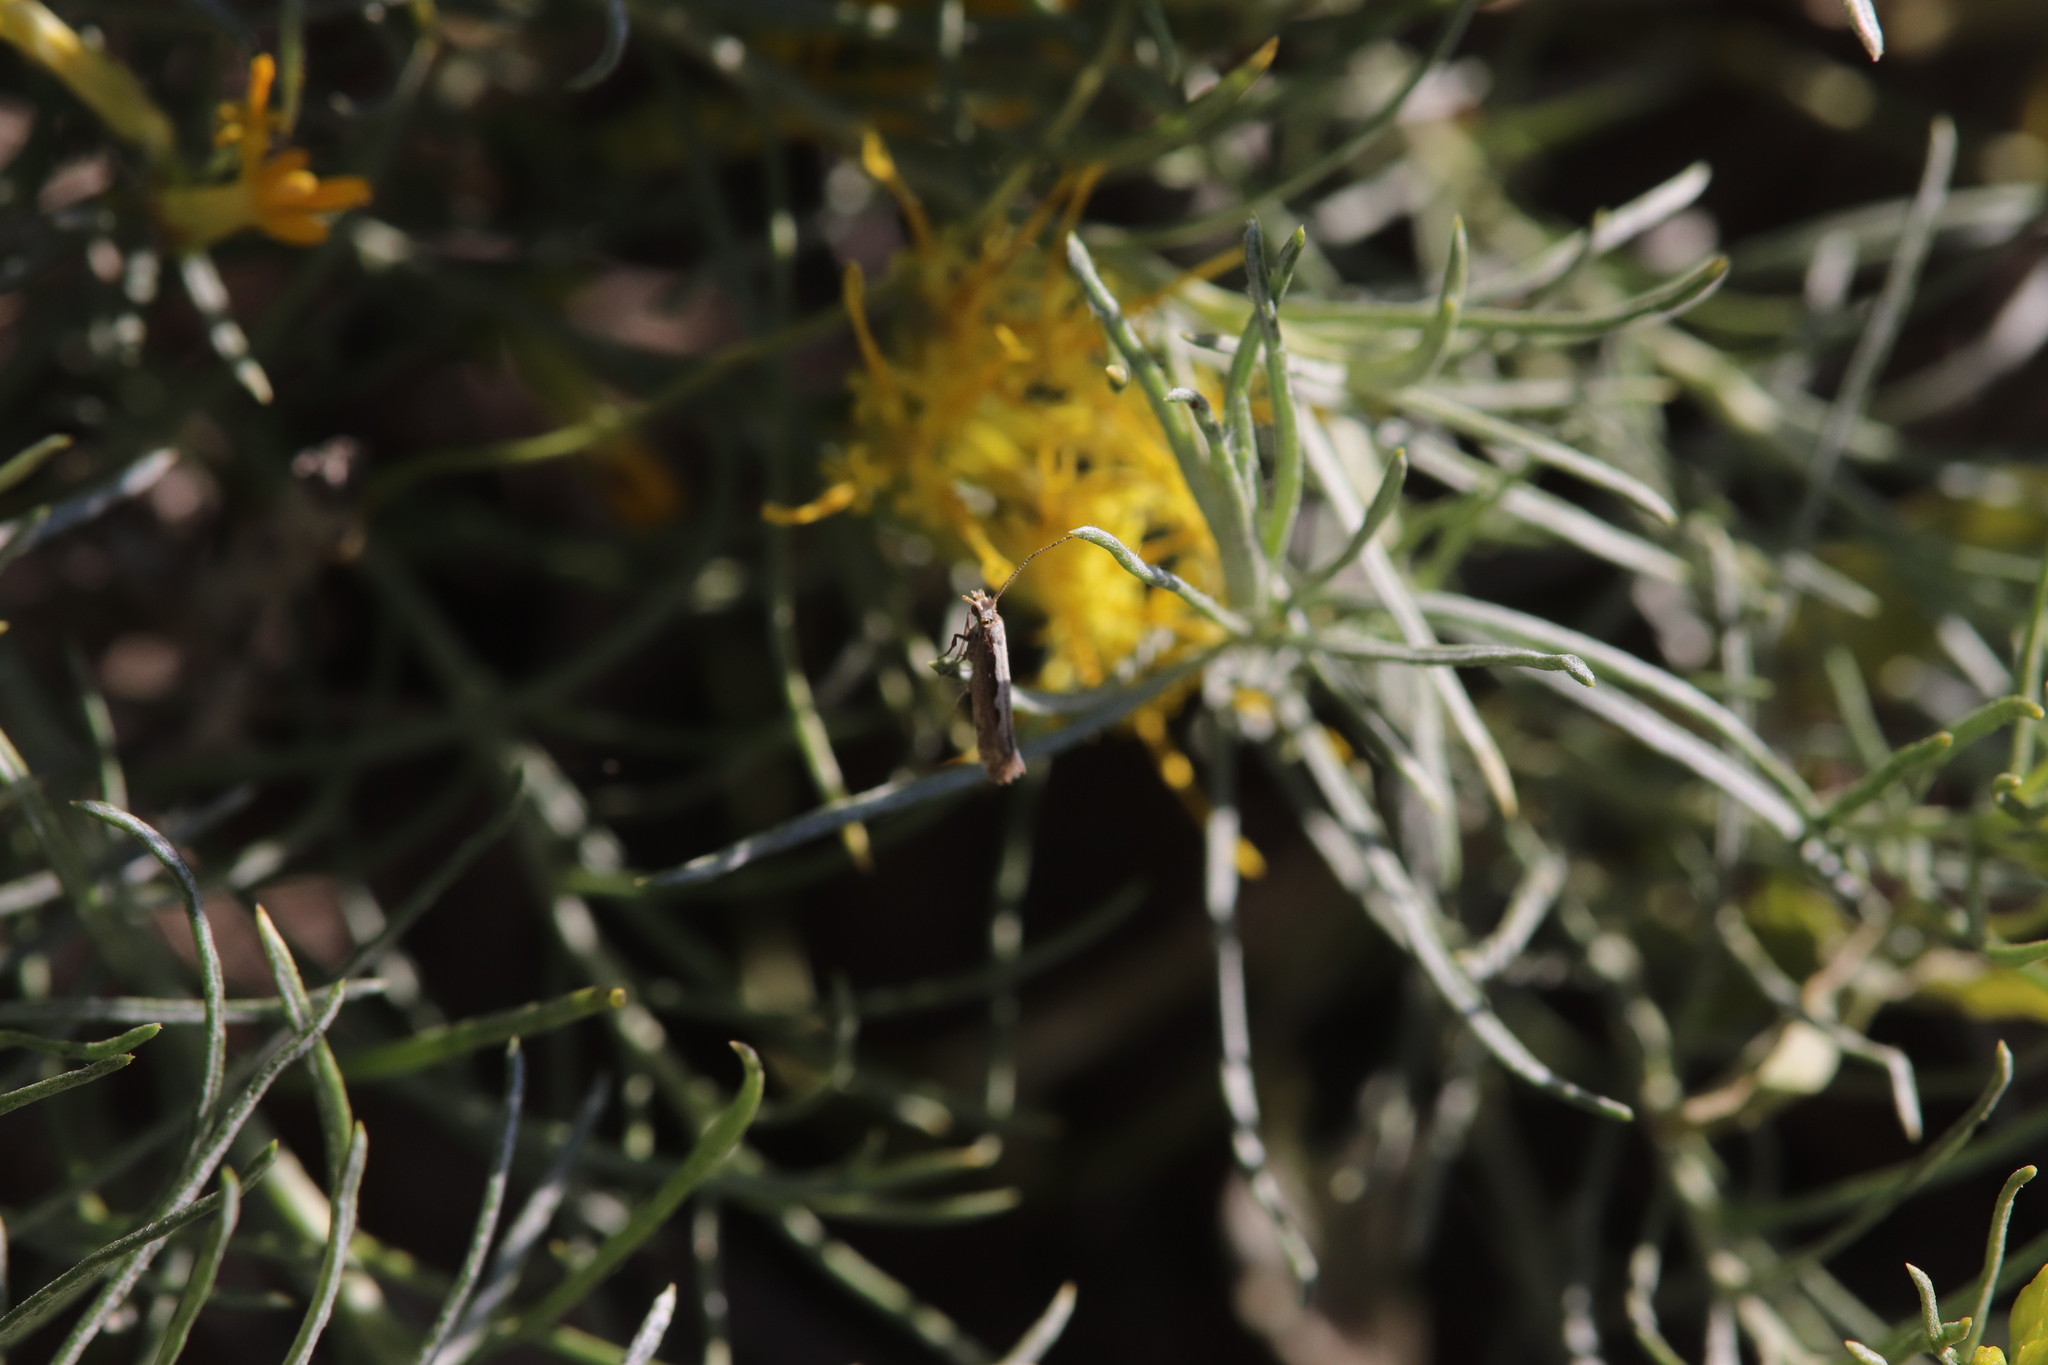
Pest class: diamondback_moth